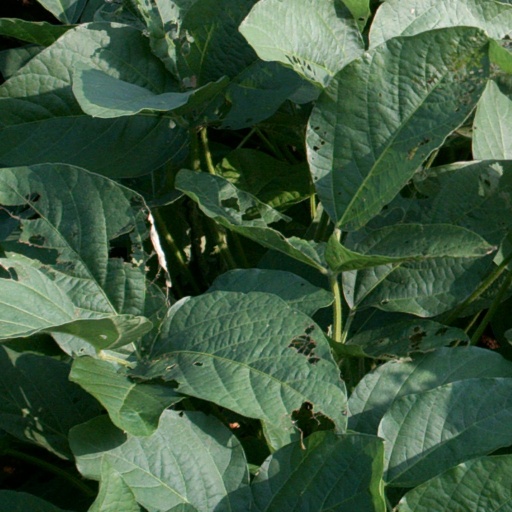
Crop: soybean